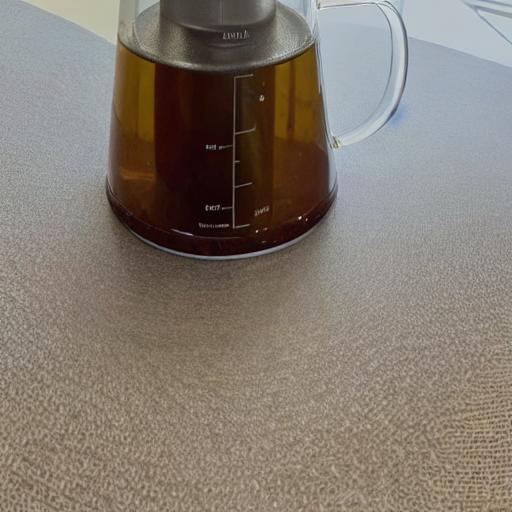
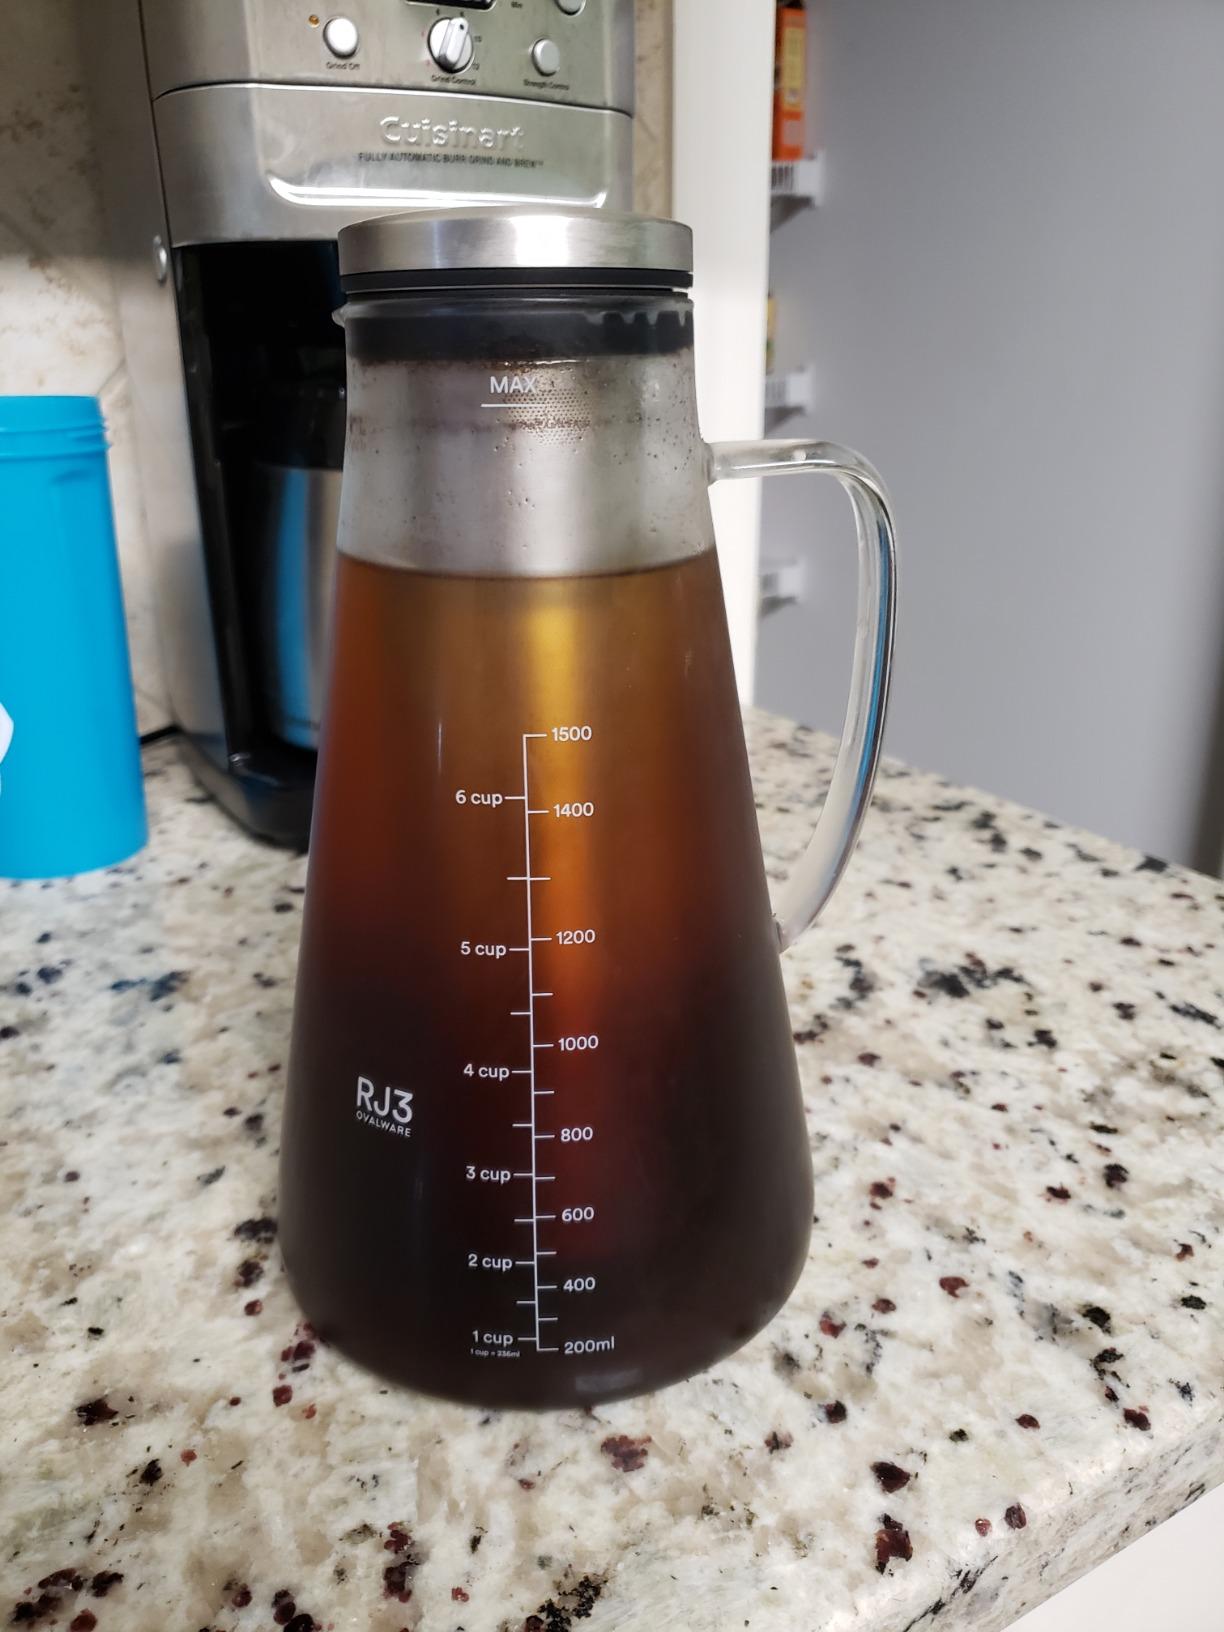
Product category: items_tea
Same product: no